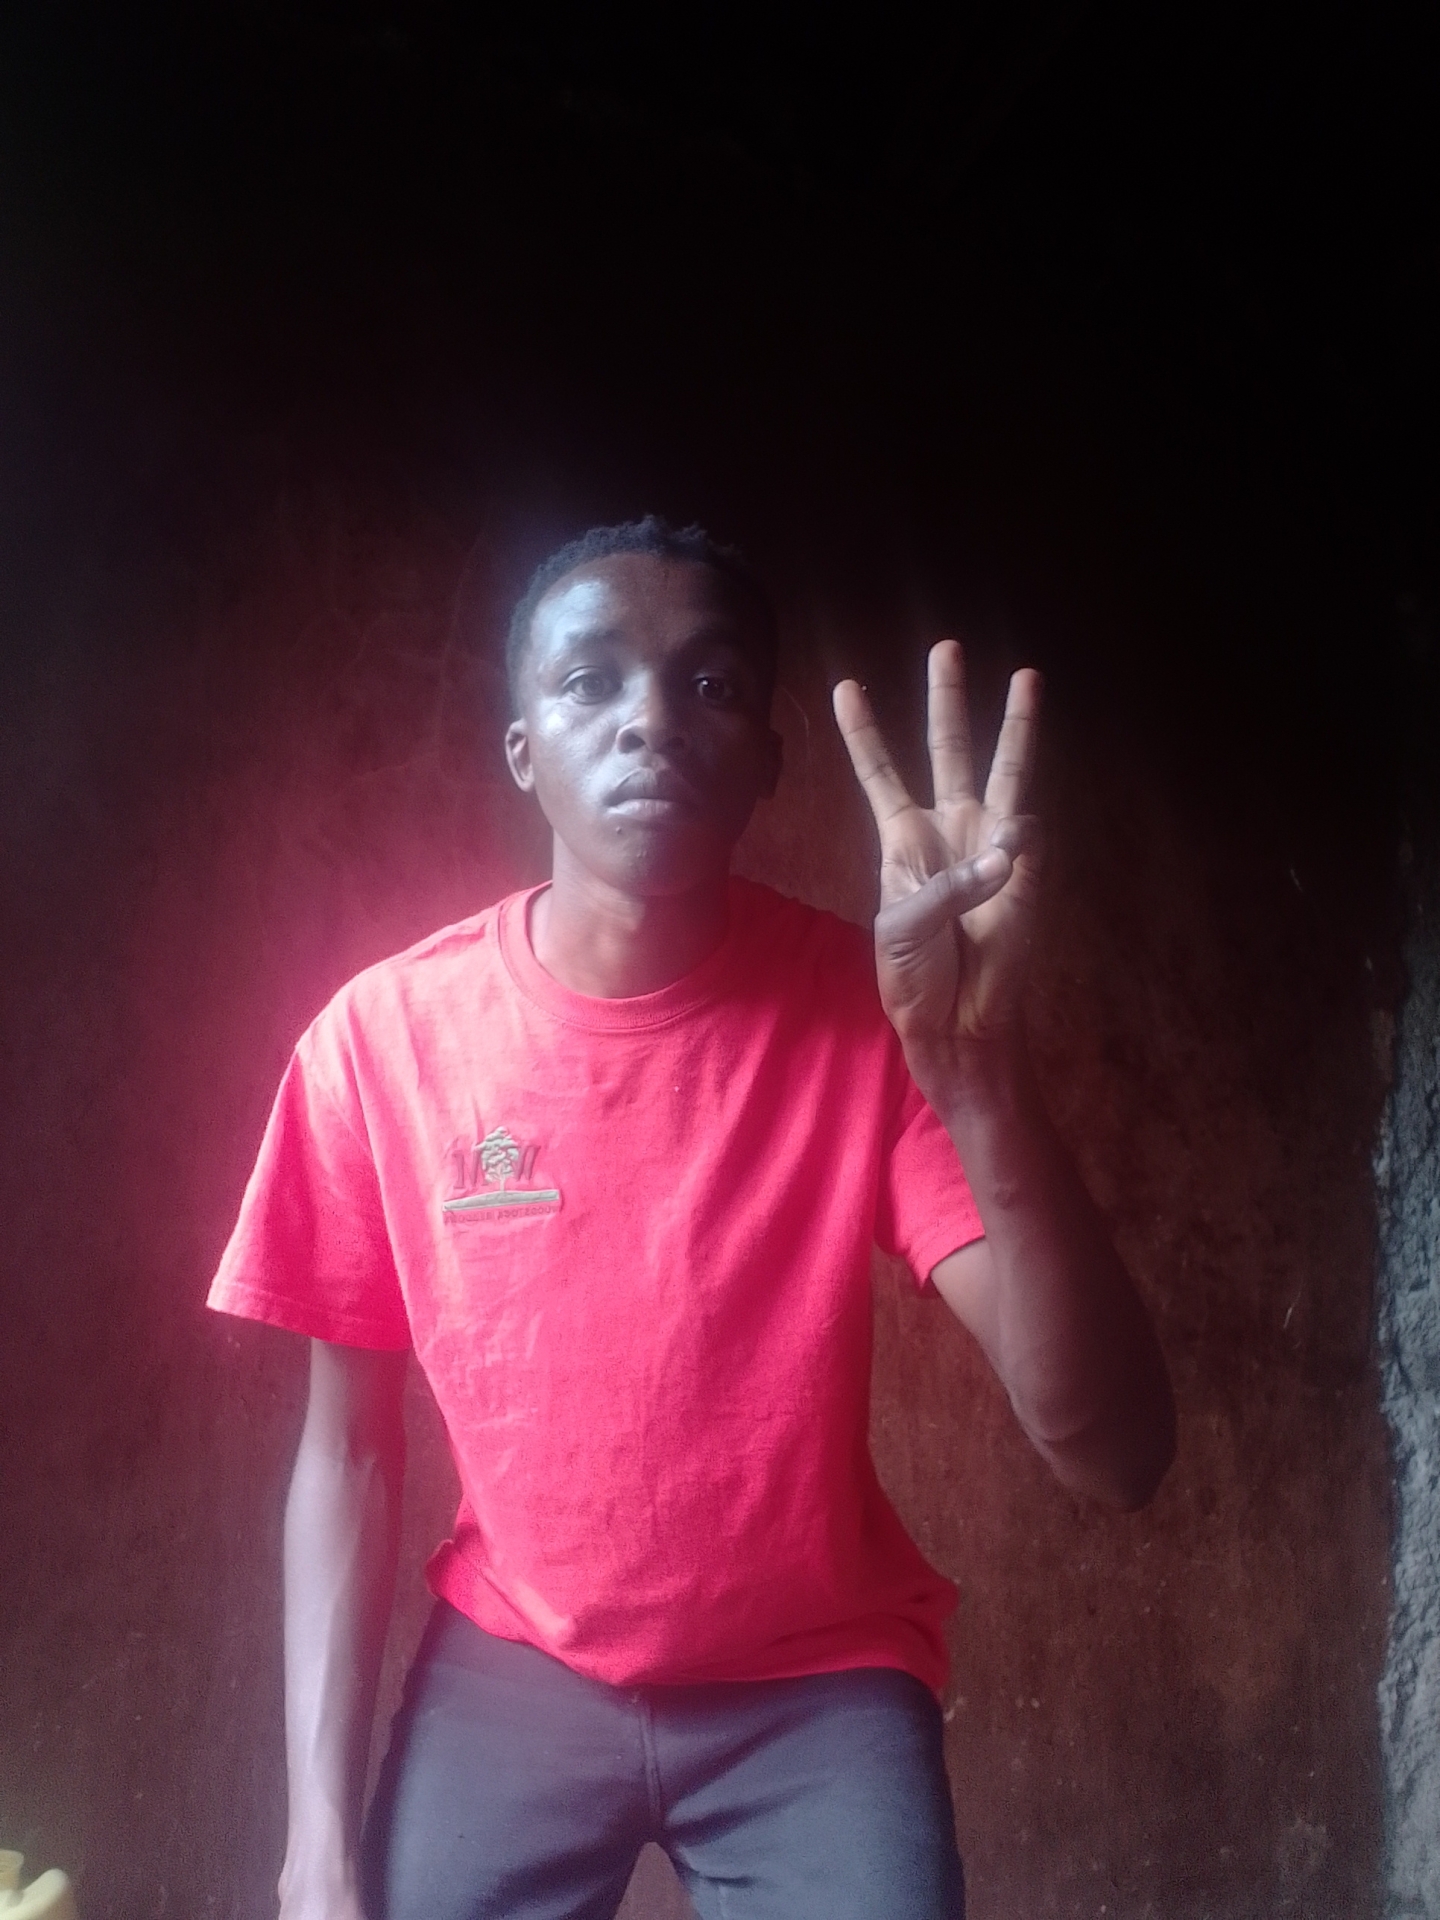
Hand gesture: three